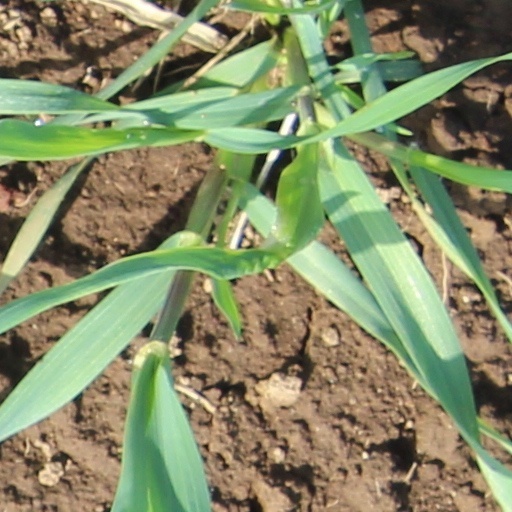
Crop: wheat